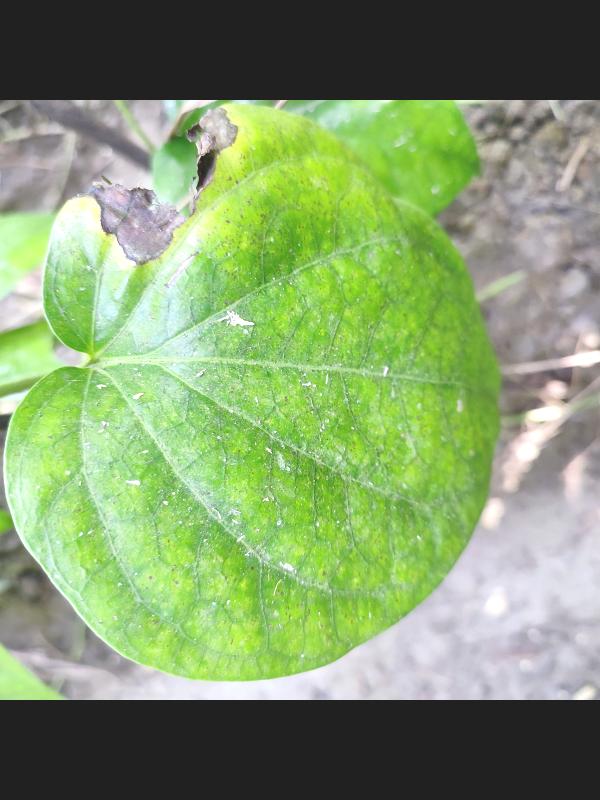
Label: Bacterial_Leaf_Disease